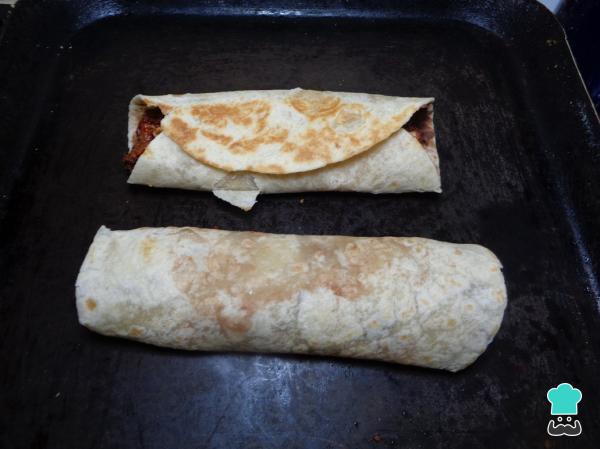
Envolvemos en forma de taco, formando de esta forma nuestro burrito mexicano, y lo llevamos a la plancha para sellar y dorar ligeramente.